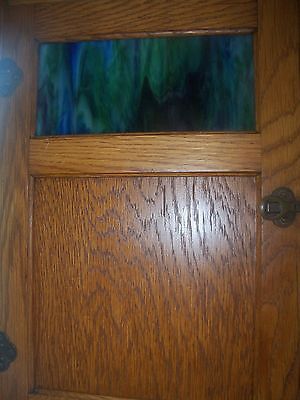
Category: cabinet